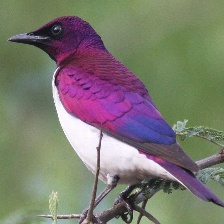
Species: VIOLET BACKED STARLING
Scientific name: CINNYRICINCLUS LEUCOGASTER